Stump speech

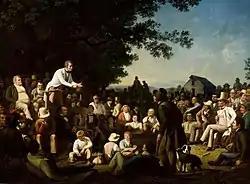
1854 painting by George Caleb Bingham depicting a politician making a stump speech

A political stump speech is a standard speech used by a politician running for office. Typically a candidate who schedules many appearances prepares a short standardized stump speech that is repeated verbatim to each audience, before opening to questions.